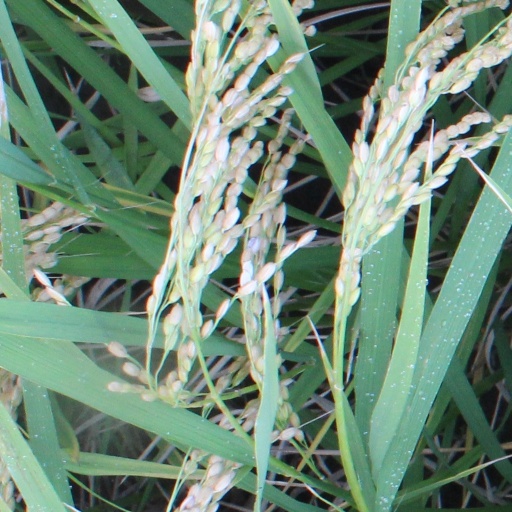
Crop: rice